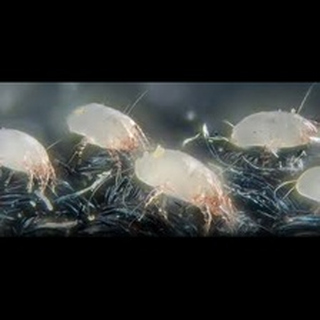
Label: wheat_mite